Structure of the Swiss Armed Forces

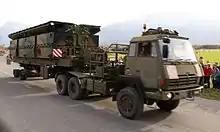
26th Bridge Engineer Battalion motorized floating bridge element

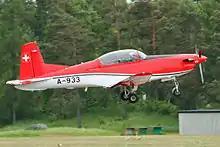
Swiss Air Force PC-7 Turbo Trainer

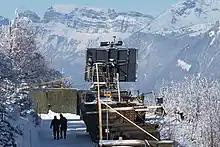
Swiss Air Force TAFLIR mobile radar near Pfäfers

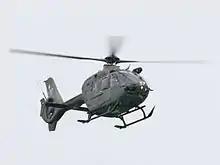
Swiss Air Force EC 635 helicopter

Airfield Command Emmen besides its own flying squadrons also hosts units of the Air Force Training and Education Brigade and the Patrouille Suisse aerobatic team.